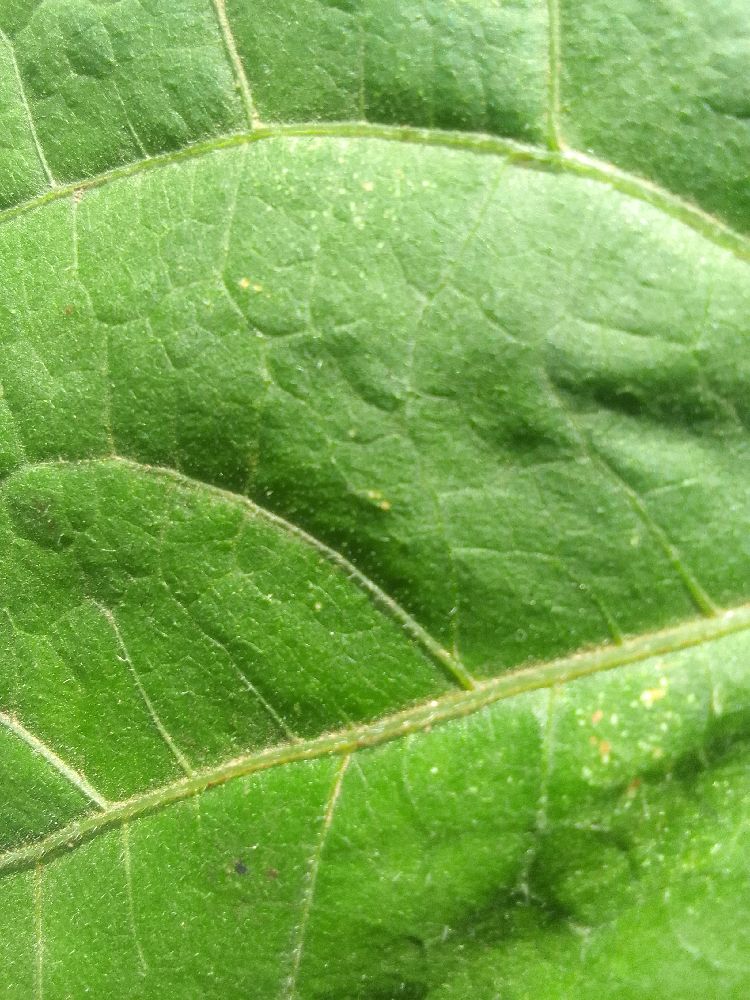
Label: healthy